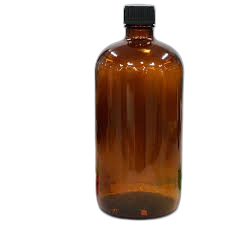
Waste category: glass